Mark O'Connor (poet)

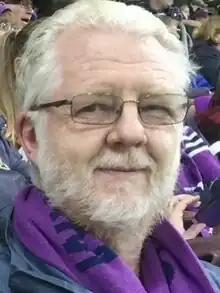

Mark O'Connor (born 1945) is an Australian poet, writer, inventor, and environmental activist, who has been a councillor (2012–2014) of the Australian Conservation Foundation. A major focus of O'Connor's work has been upon increasing the audience for poetry in English. His poetry has also involved co-operation with environmental scientists at various institutions. He has said he seeks to help Australians appreciate the variety and value of their own landscapes, and to adapt a European language (English) to regions for which it still lacks vocabulary.